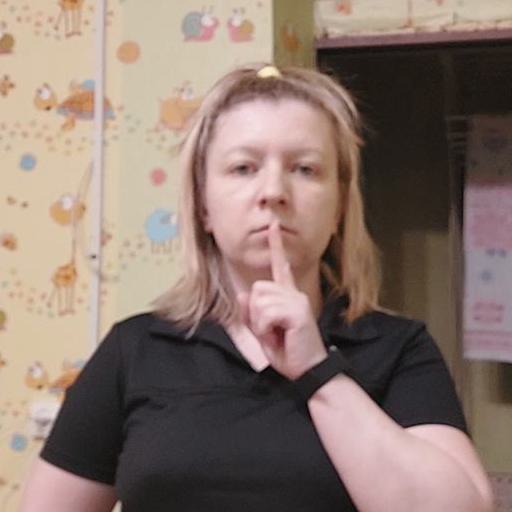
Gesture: mute